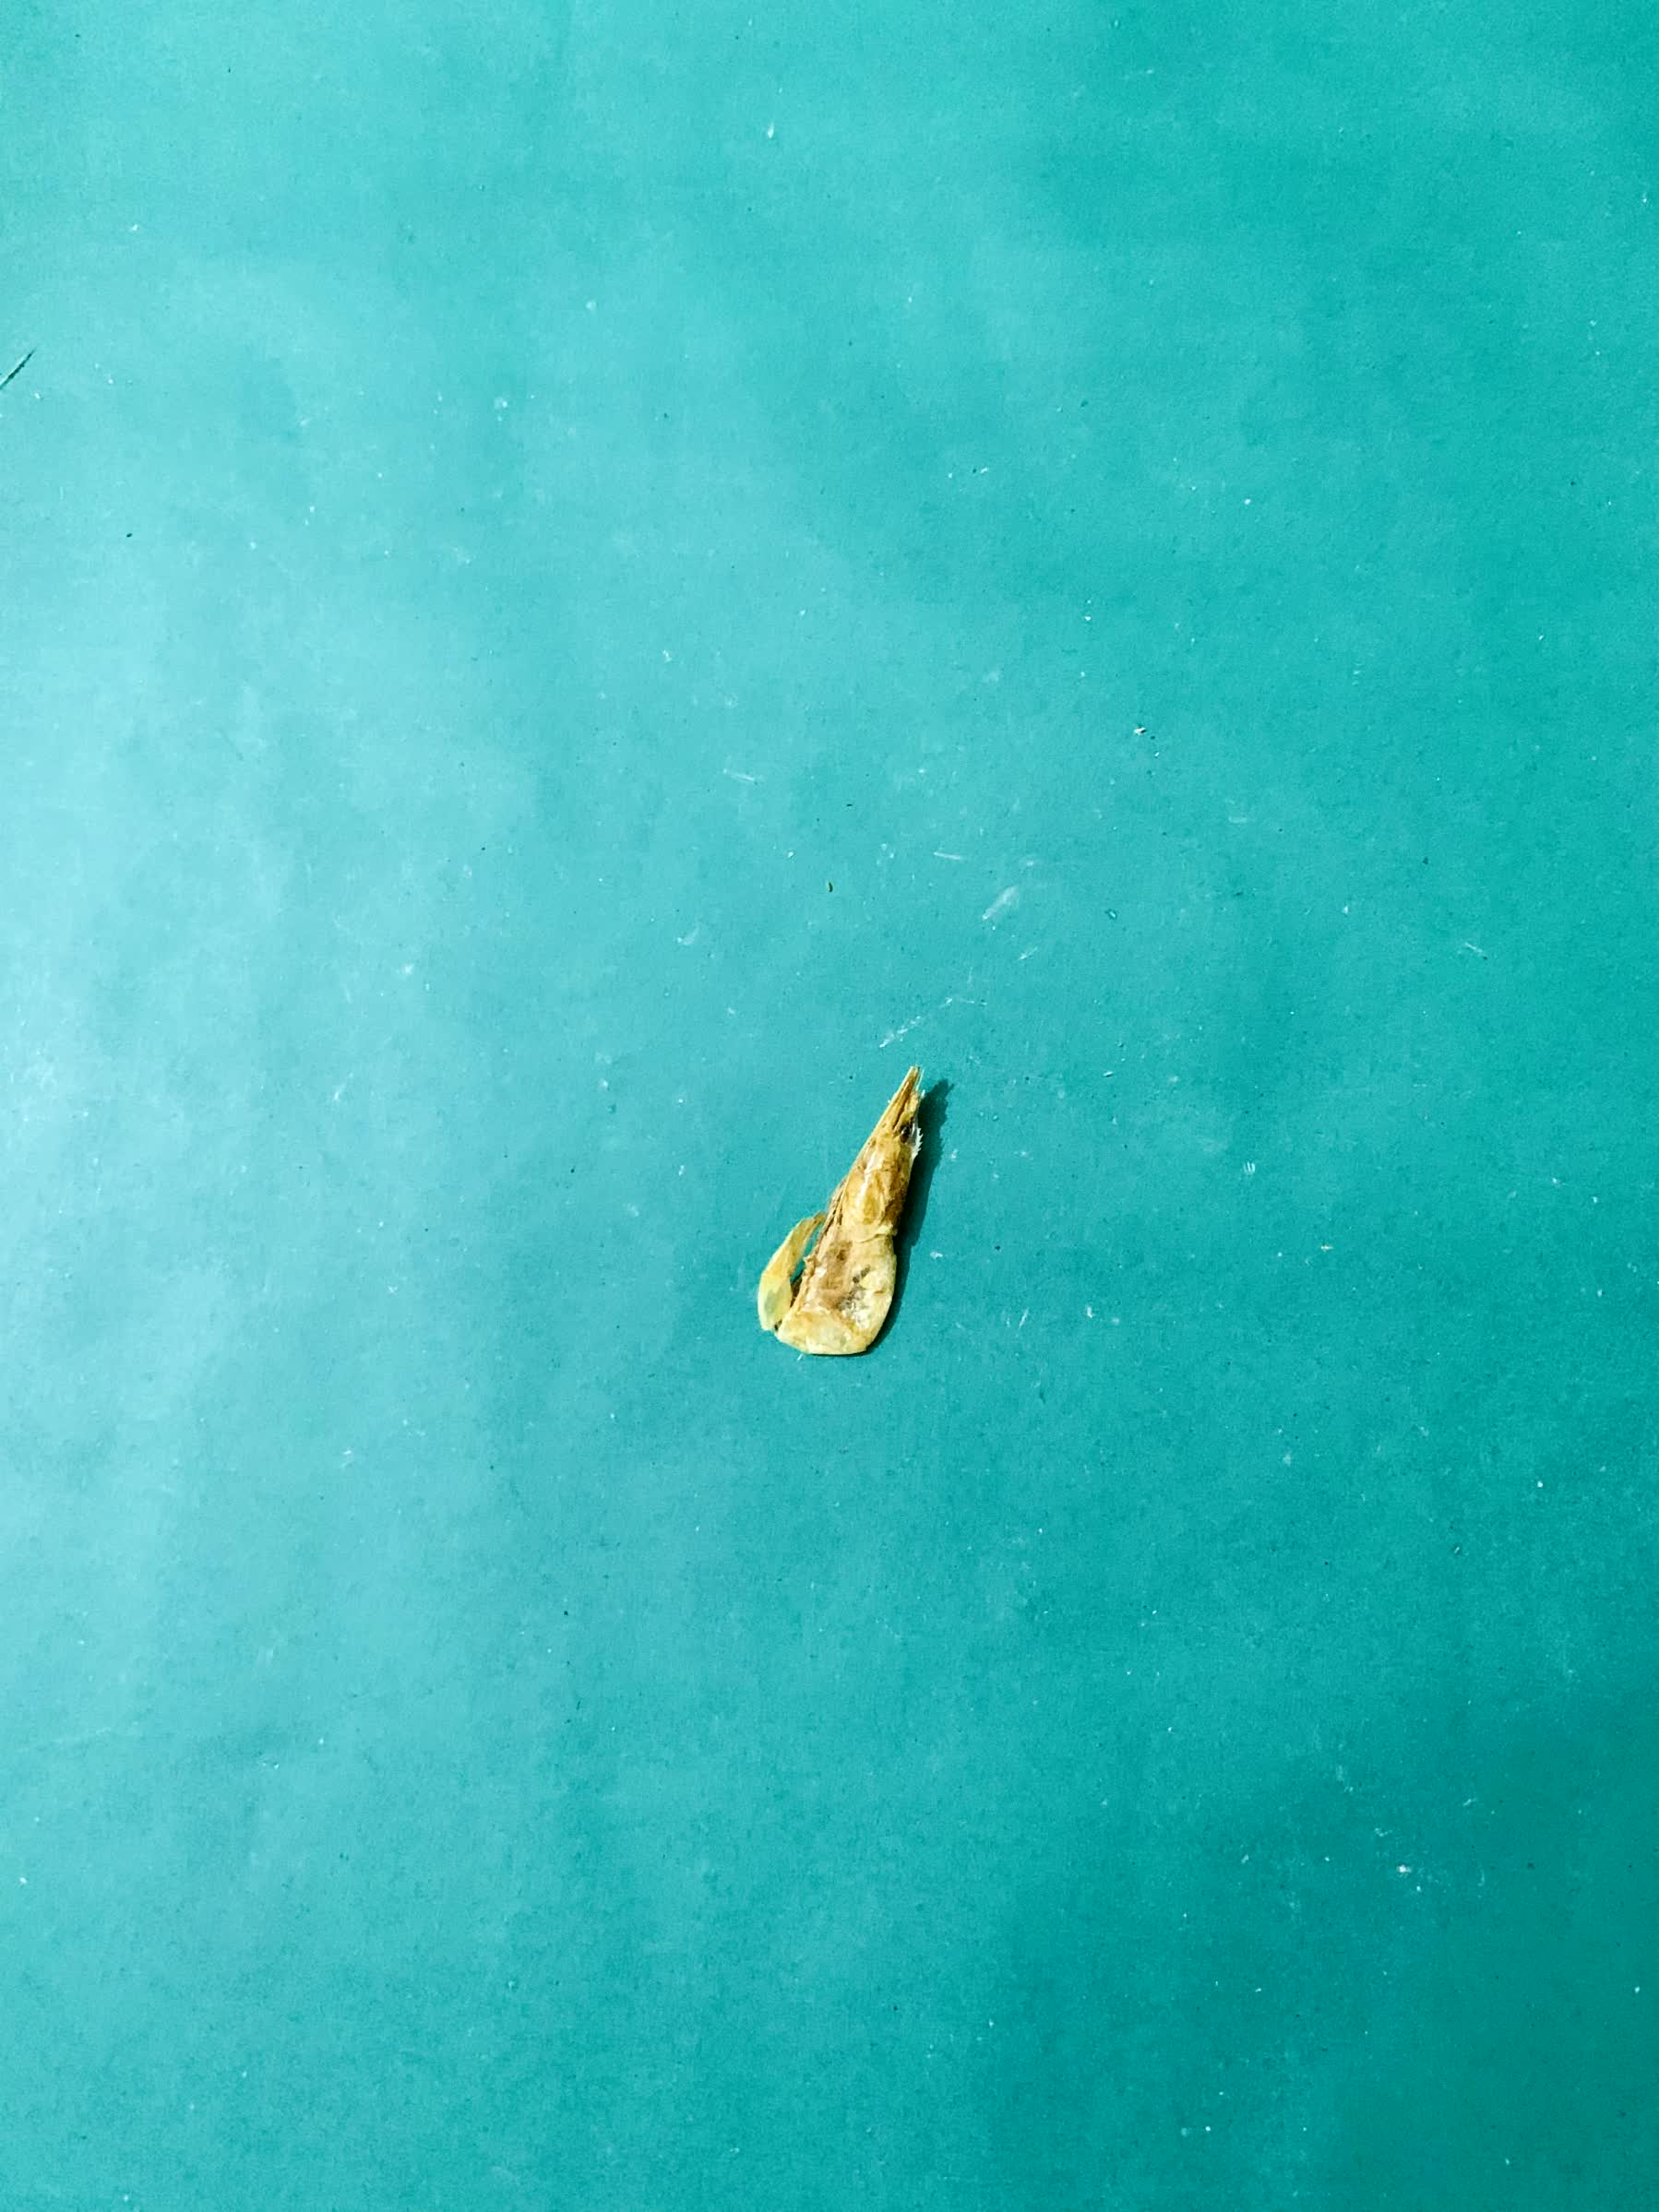
Species: chingri